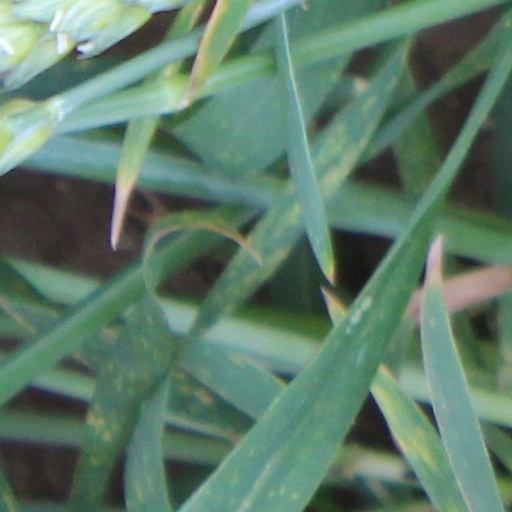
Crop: wheat